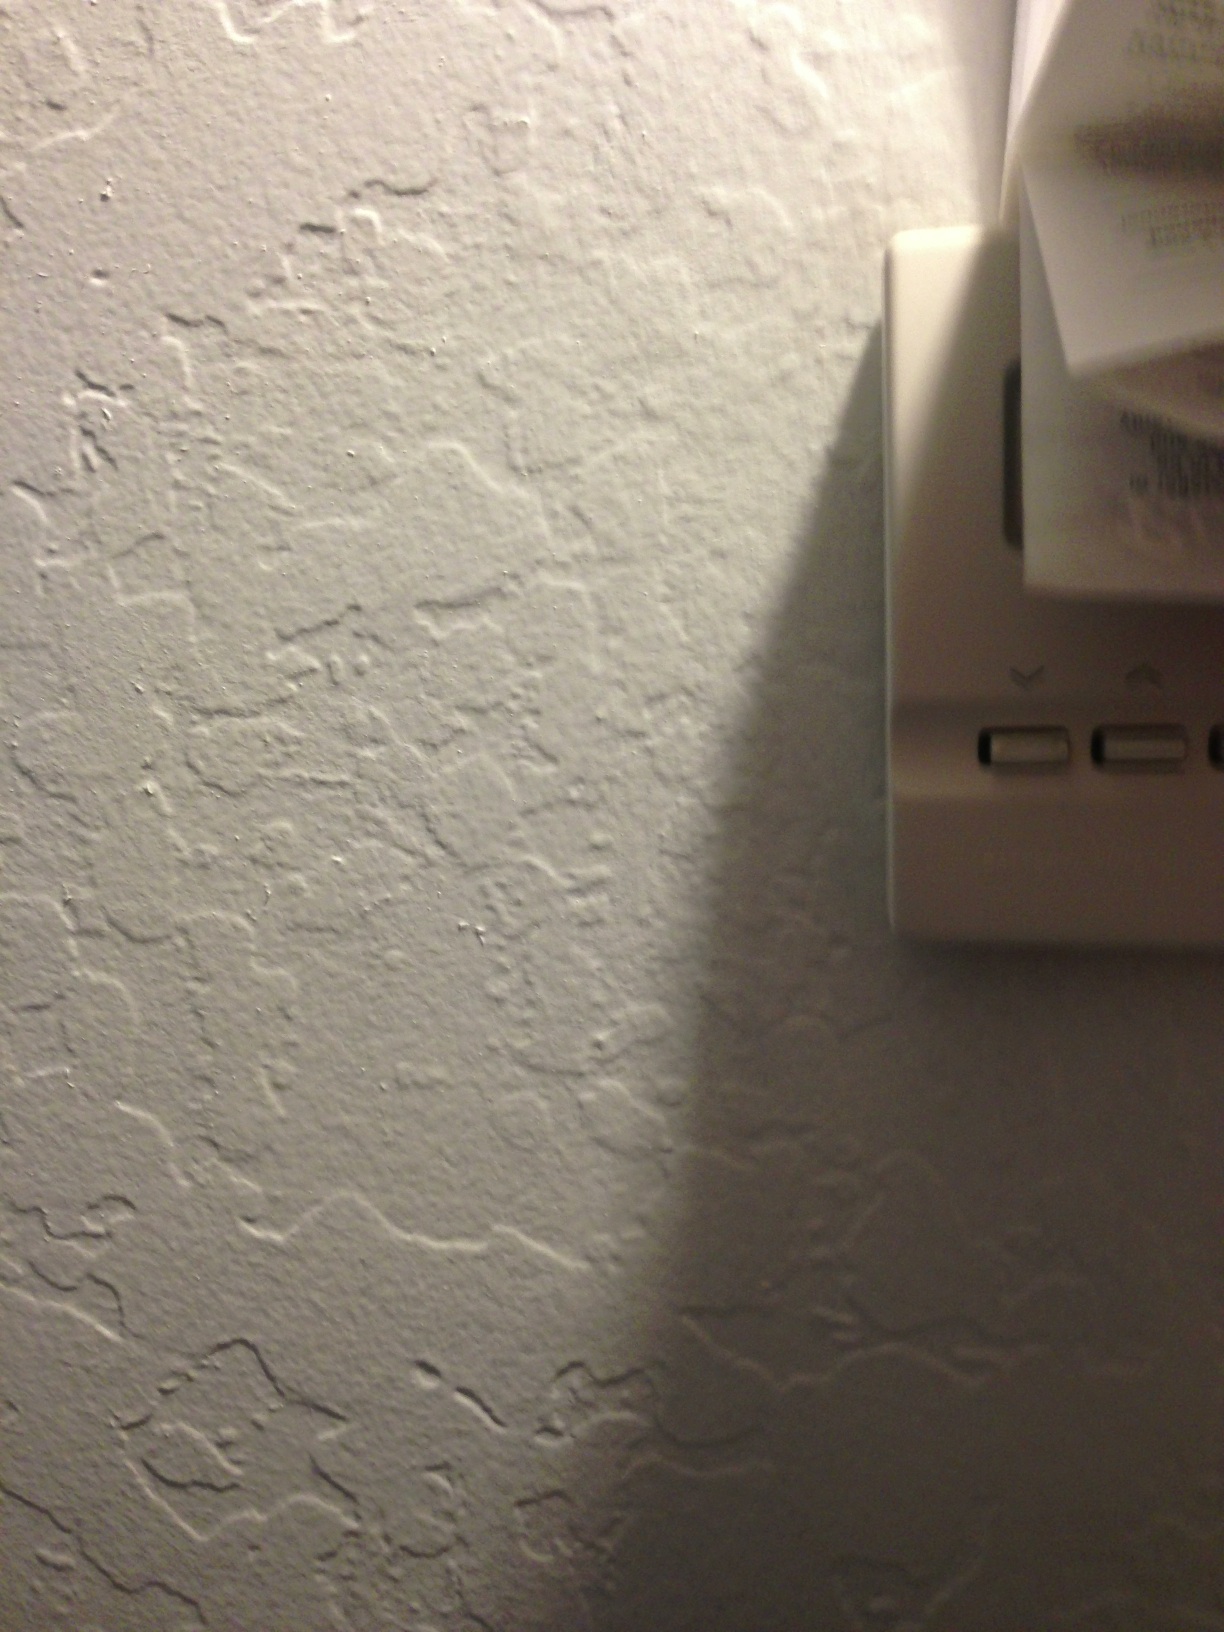Question: What is the temperature on the thermostat?
Answer: unanswerable